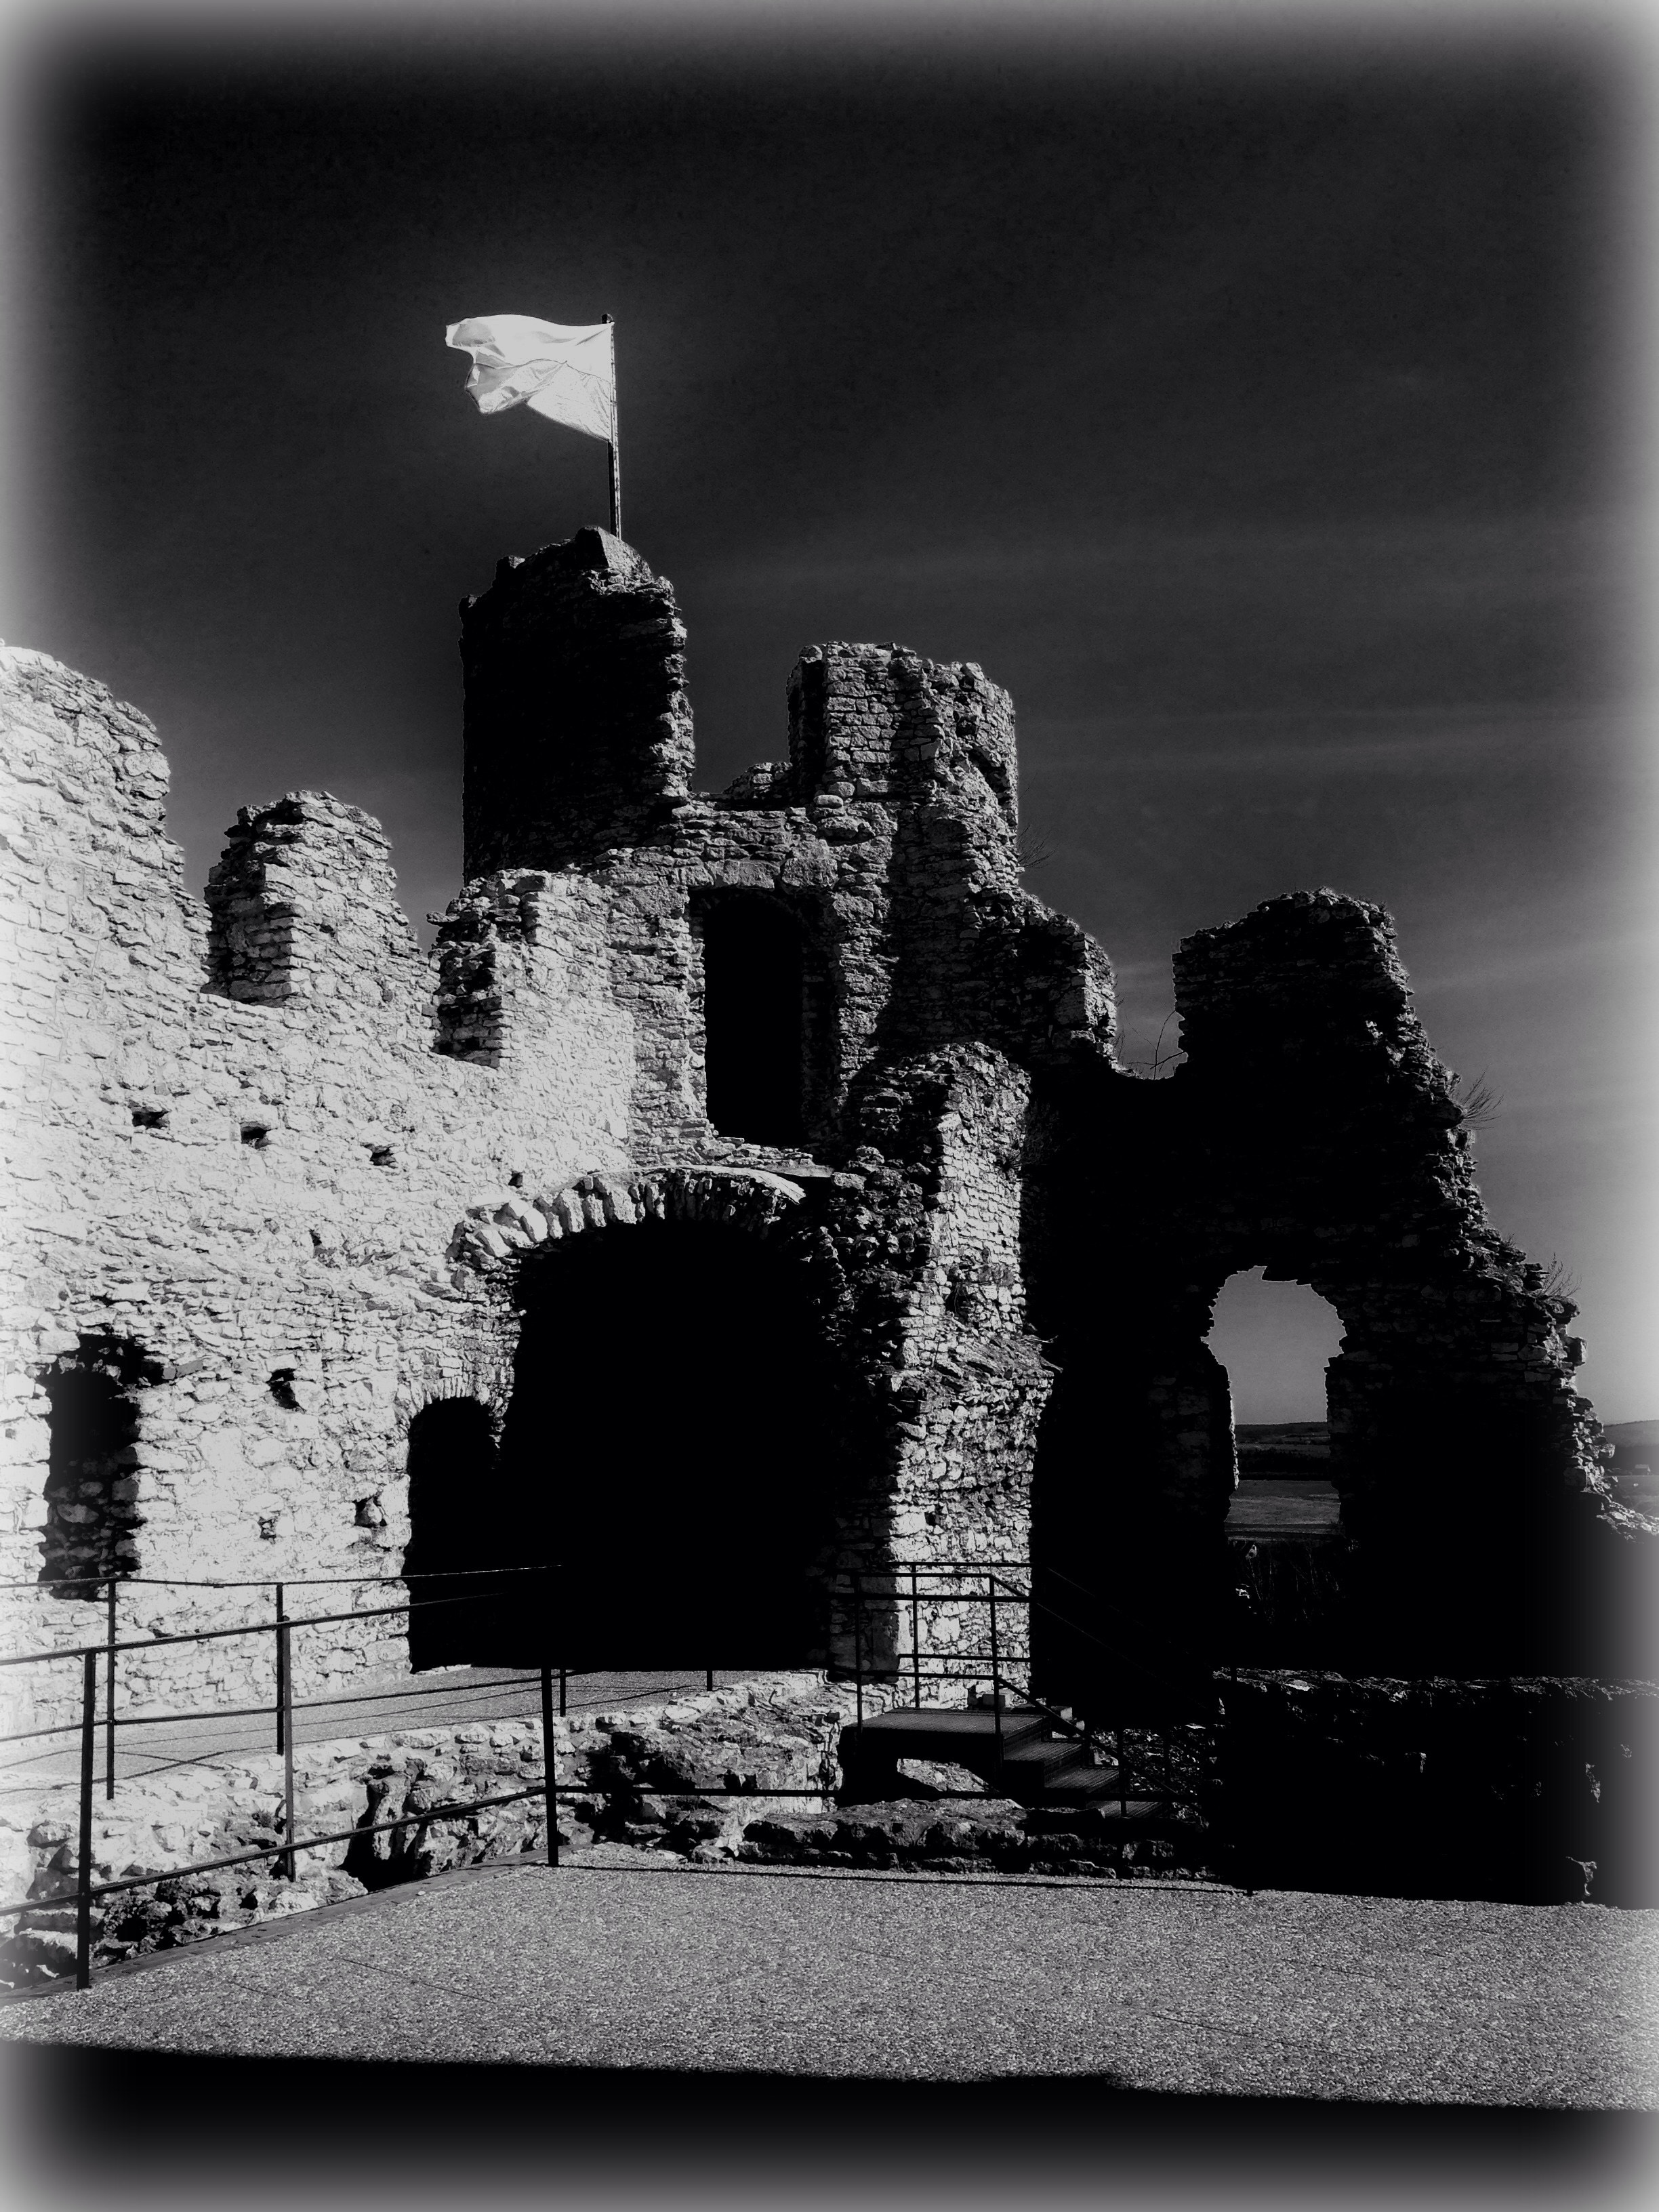
black and white, white, skyline, monument, castle, darkness, black, monochrome, poland, photograph, image, shape, the ruins of the, ogrodzieniec, the walls, monochrome photography